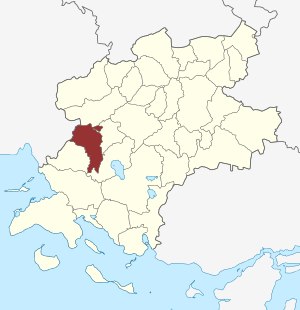
Vester Hæsinge Sogn
Sognets placering
Vester Hæsinge Sogn er et sogn i Fåborg Provsti. Sognet ligger i Faaborg-Midtfyn Kommune. Indtil kommunalreformen i 2007 lå det i Broby Kommune og indtil kommunalreformen i 1970 lå det i Sallinge Herred. I Vester Hæsinge Sogn ligger Vester Hæsinge Kirke.